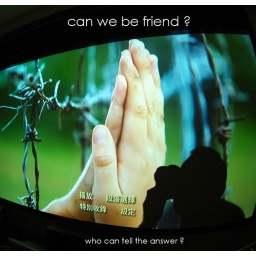
the boy in the striped pajamas